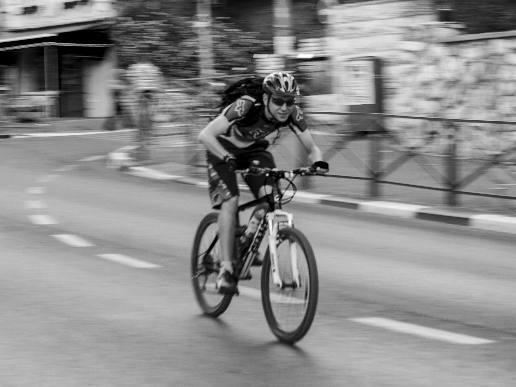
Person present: Yes